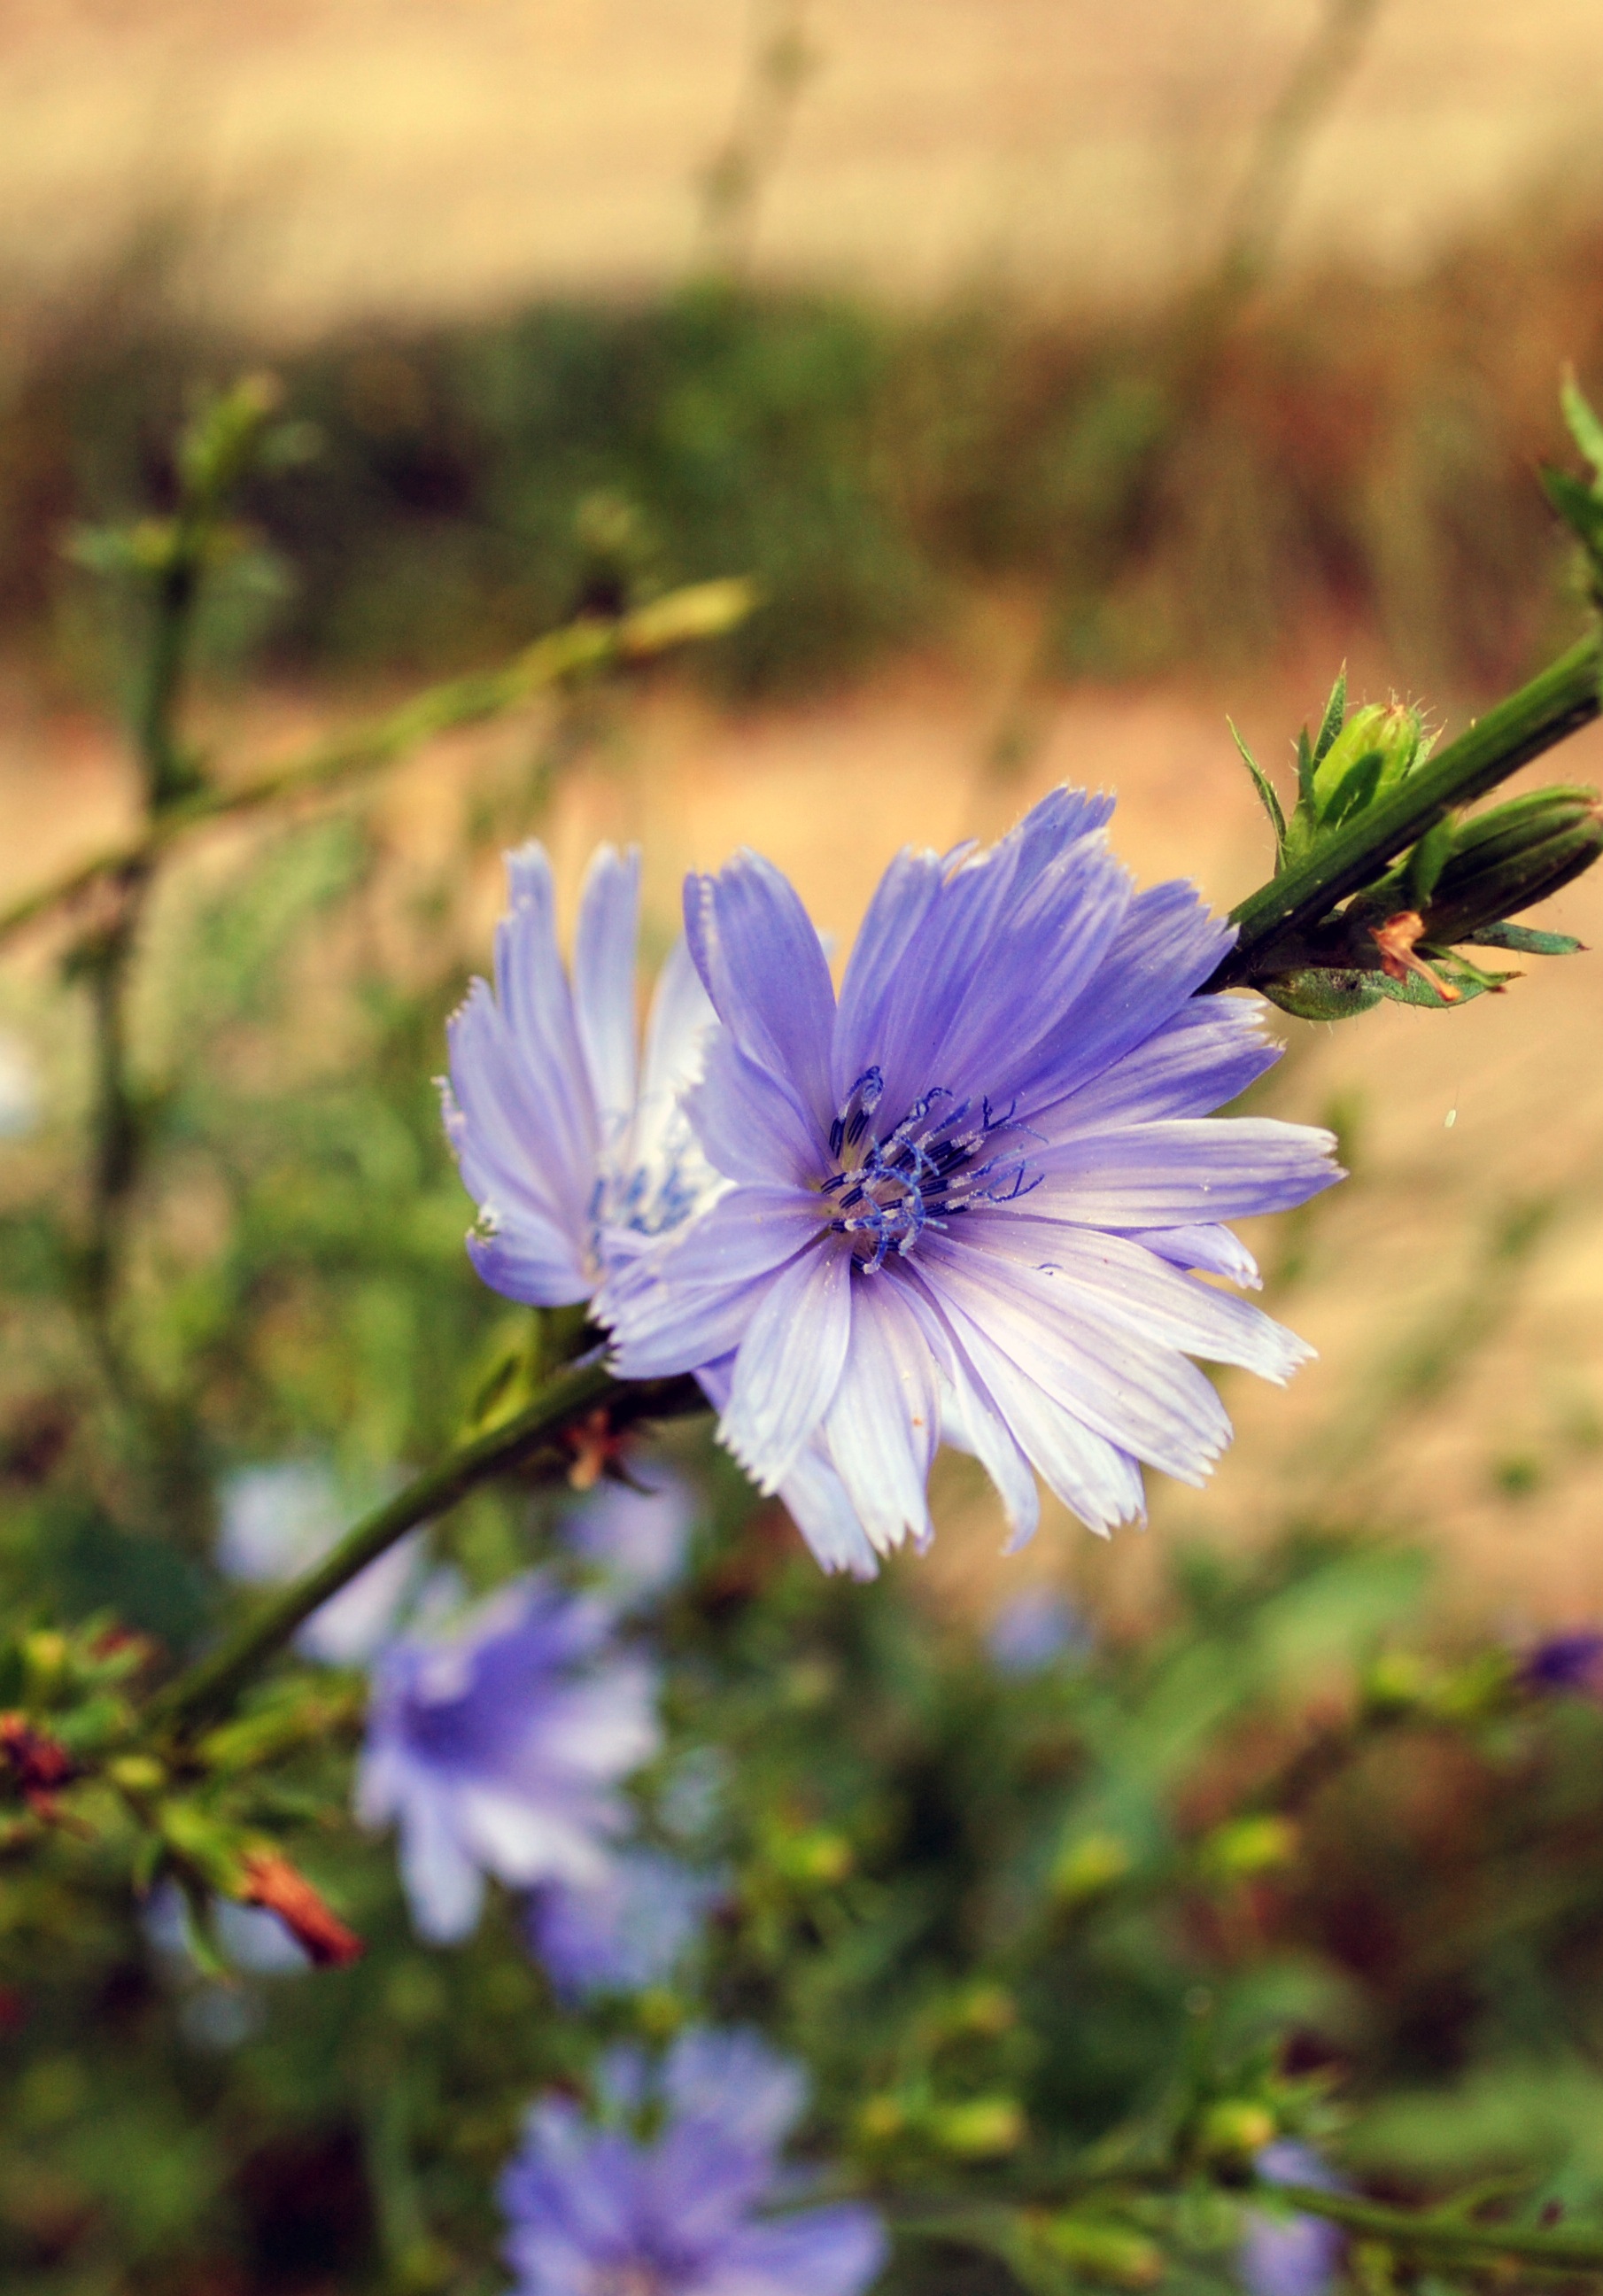
nature, blossom, plant, field, meadow, flower, petal, bloom, summer, food, herb, produce, vegetable, macro, botany, flora, wildflower, chicory, macro photography, garden flower, beautiful flower, flowering plant, land plant, garden cosmos, leaf vegetable